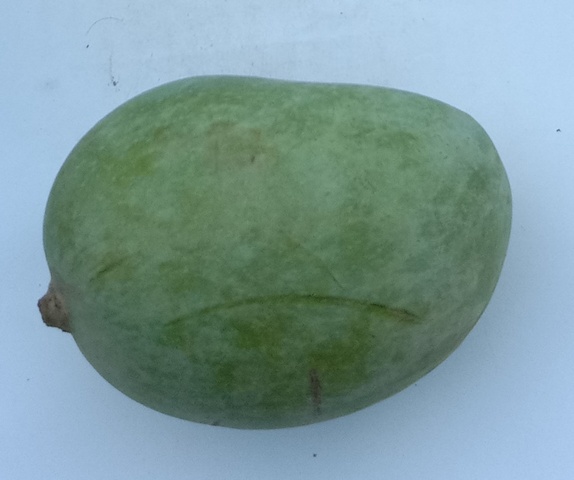
Mango variety: Chaunsa (Summer Bahisht)